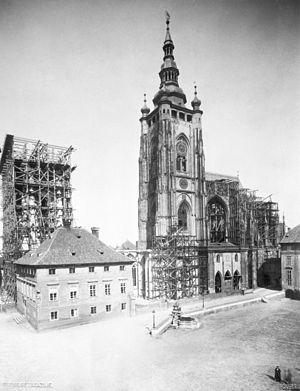
La cathedrale Saint-Guy aux environs de 1887, Chateau de Prague
La cathédrale Saint-Guy est une cathédrale à Prague, capitale de la Tchéquie, et le siège de l'archevêché de Prague. Le nom complet de la cathédrale est Cathédrale Saint-Guy, Saint-Venceslas et Saint-Adalbert. Située à l'intérieur du château de Prague, elle est un excellent exemple d'architecture gothique et est la plus grande et plus importante église du pays.